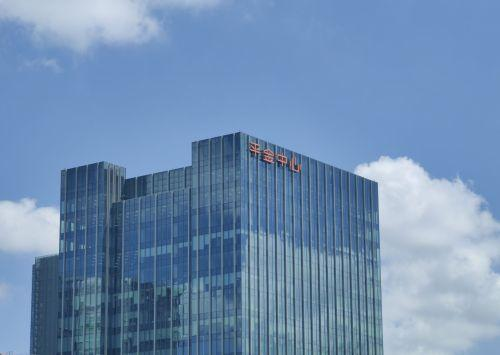
地标名称：平金中心
所在城市：上海市·闵行区